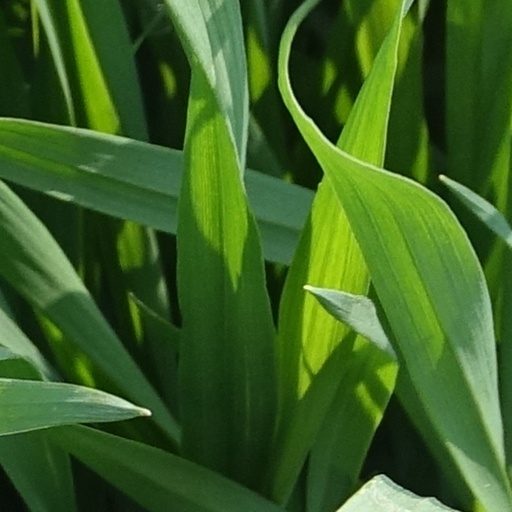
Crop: wheat